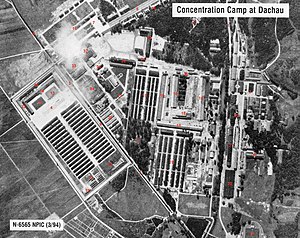
Dachau koncentrationslejr
Et luftfoto af lejren.
Dachau var den første nazistiske koncentrationslejr. Den lå i Sydtyskland nær byen Dachau omkring 16 kilometer nordvest for München. Lejren blev indrettet i et nedlagt krudtværk og taget i brug 22. marts 1933, samme år, som Hitler kom til magten i Tyskland. Mere end 200.000 fanger fra omkring 30 lande var indsat i Dachau.